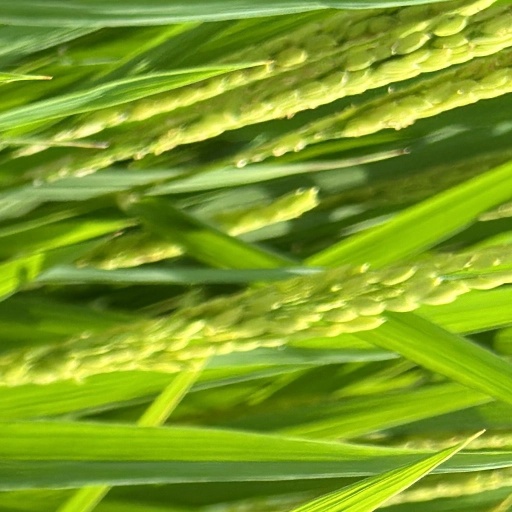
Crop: rice